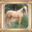
Label: horse